Vertico spatially modulated illumination

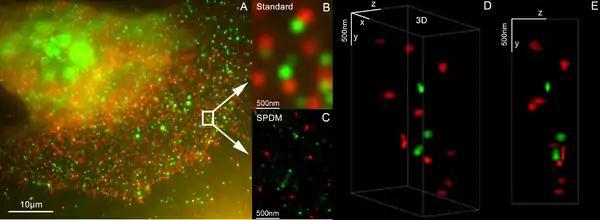
3D dual colour super resolution microscopy with Her2 and Her3 in breast cancer cells, standard dyes: Alexa 488, Alexa 568 - LIMON (SPDM +SMI

Vertico spatially modulated illumination (Vertico-SMI) is the fastest light microscope for the 3D analysis of complete cells in the nanometer range. It is based on two technologies developed in 1996, SMI (spatially modulated illumination) and SPDM (spectral precision distance microscopy). The effective optical resolution of this optical nanoscope has reached the vicinity of 5 nm in 2D and 40 nm in 3D, greatly surpassing the λ/2 resolution limit (about 200 nm for blue light) applying to standard microscopy using transmission or reflection of natural light (as opposed to structured illumination or fluorescence) according to the Abbe resolution limit That limit (also known as the Rayleigh limit) had been determined by Ernst Abbe in 1873 and governs the achievable resolution limit of microscopes using conventional techniques.